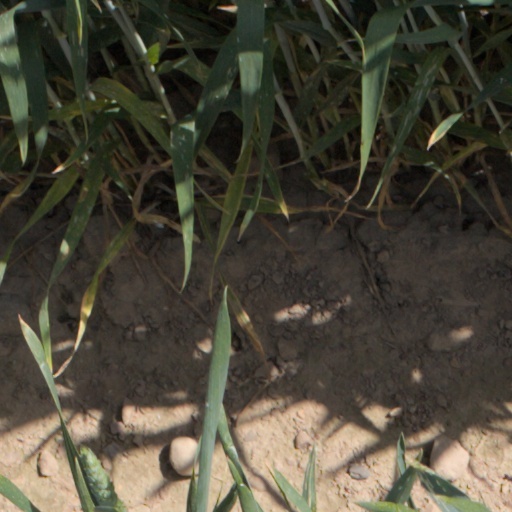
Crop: wheat